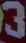
Number: 3